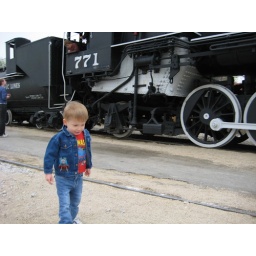
Andrew also liked the restored train across the street. We walked around it and the train table that is there.